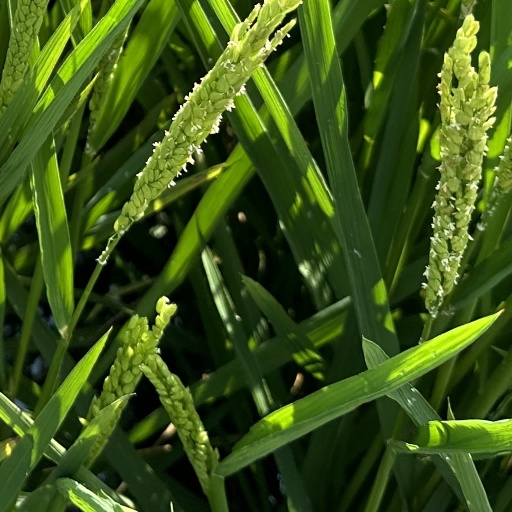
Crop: rice